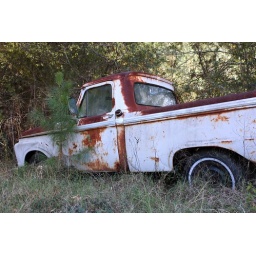
A rusty old truck I found in Jason's uncles field in TX.